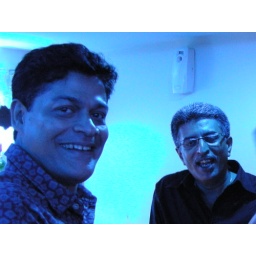
Birthday boy Bernard, John in the 'blue' bar